Describe the emotion expressed in this image:  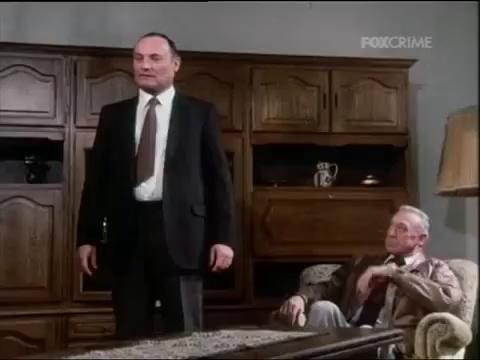
This person displays Suffering, valence and arousal with low intensity.